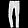
Label: Trouser